Desmond Ridder

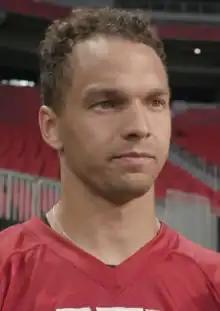
Ridder with the Atlanta Falcons in 2023

Desmond Kelly Ridder (born August 31, 1999) is an American professional football quarterback for the Cincinnati Bengals of the National Football League (NFL). He played college football for the Cincinnati Bearcats, twice earning AAC Offensive Player of the Year honors. He was selected by the Atlanta Falcons in the third round of the 2022 NFL draft. Ridder has also played for the Las Vegas Raiders.